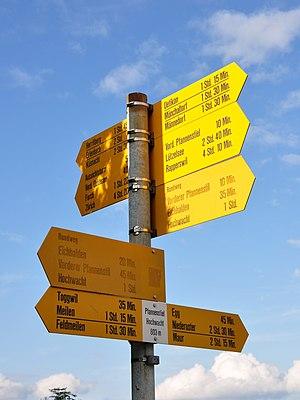
La signalisation des chemins pédestres est le marquage des sentiers par le moyen de signes codifiés placés à intervalles réguliers, d'indications de changement de direction et d'indication de distance ou de durée du trajet. Cette signalisation permet au promeneur/randonneur de